Third Ward, Houston

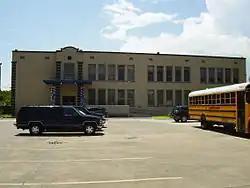
Yellowstone Academy, formerly Douglass Elementary School

The Roman Catholic Archdiocese of Houston operates area Roman Catholic private schools. St. Mary of the Purification School (kindergarten through grade five) and St. Peter the Apostle School, are in the area. St. Mary, located in the Riverside Terrace area, opened in a temporary building on September 8, 1930. The building was blessed on October 27. The Sisters of Dominic operated the school until it closed in 1967. The school reopened in 1980 as a Montessori school.